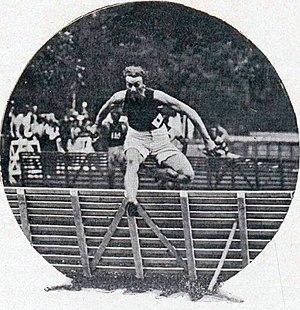
Alvin Kraenzlein, champion olympique des 110 et 400 mètres haies aux JO de 1900.
Alvin Christian Kraenzlein, communément appelé Alvin Kraenzlein ou Al Kraenzlein, né le 12 décembre 1876 à Minneapolis et décédé le 6 janvier 1928 à Wilkes-Barre, est un athlète américain quadruple champion olympique lors des Jeux olympiques d'été de 1900 à Paris dans les épreuves de 60 mètres, le 110 mètres et le 200 mètres haies et le saut en longueur. Inventeur de la technique de la jambe tendue pour sauter « à la volée » les haies, il est élu au Temple de la renommée de l'athlétisme des États-Unis en 1974.